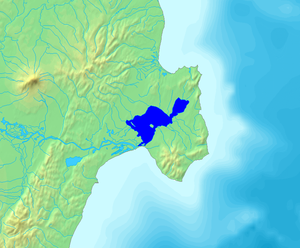
La péninsule Kamtchatski est l'une des quatre grandes péninsules situées en mer de Béring, au sud-est du Kamtchatka, dans l'Extrême-Orient russe. Elle ne doit pas être confondue avec la péninsule du Kamtchatka sur laquelle elle se trouve.
Le lac Nerpitchie, est un lac d'eau saumâtre situé sur la côte orientale de la péninsule du Kamtchatka, à l'est de la Russie. Il se trouve à l'embouchure du fleuve Kamtchatka, au nord de la baie Kronotski. Le nom de Nerpitchie vient du mot russe nierpa, qui signifie « phoque d'eau douce ».